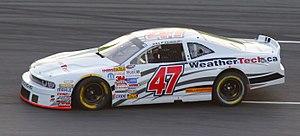
Louis-Philippe Dumoulin - Autodrome Chaudière - Nascar Canadian Tire Series - 13 juin 2015 (Photo Paul-Émile Poulin-Jacques)
Louis-Philippe Dumoulin est un pilote automobile né le 21 février 1979 à Trois-Rivières, Québec, au Canada. Il est le frère de Jean-François Dumoulin.